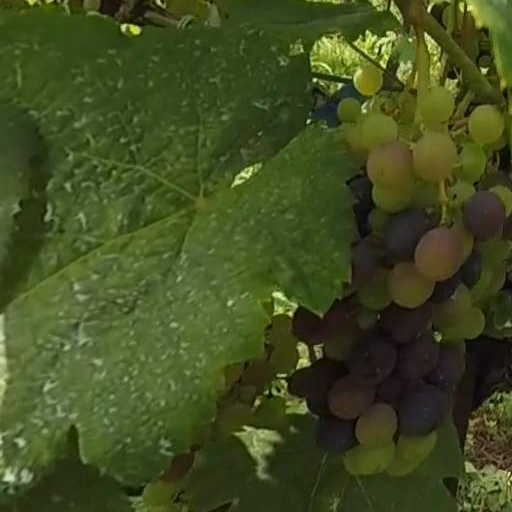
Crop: grape